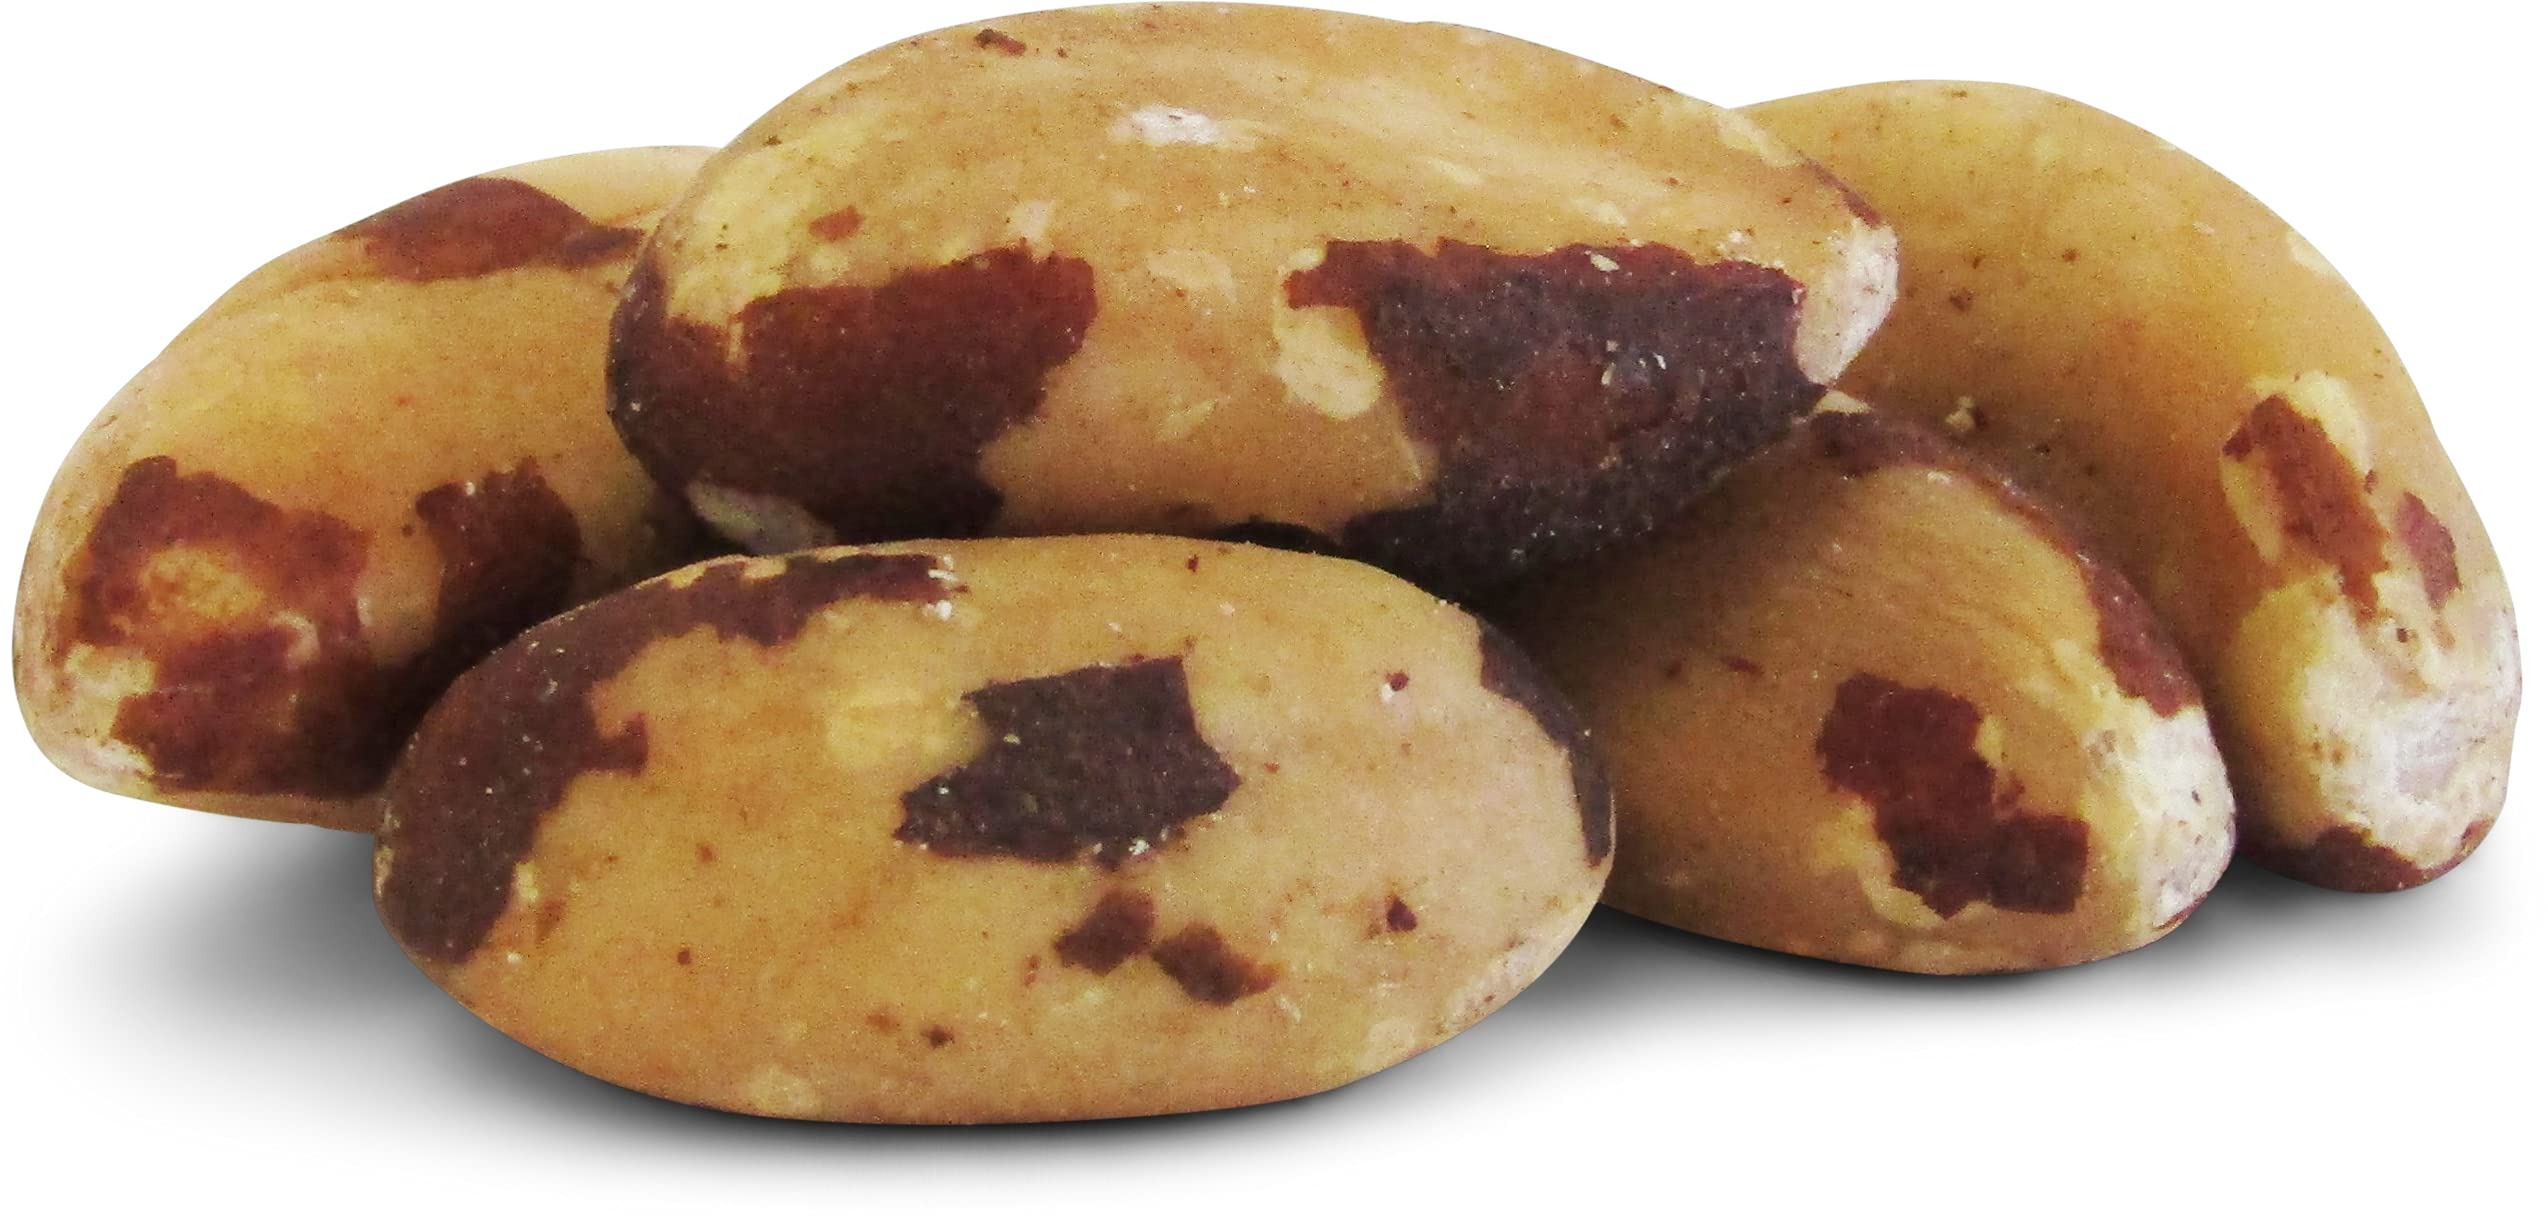
Item Name: Gourmet Toasted Brazil Nuts by Its Delish, 12 Oz Bulk Bag – Oven Fresh Dry Roasted Whole Shelled Brazil Nuts Unsalted - Keto, Vegan, Kosher
Bullet Point 1: 🥜 HIGHEST QUALITY GOURMET NO SHELL DELICIOUS READY-TO-EAT BRAZIL NUTS – Discover the all-natural selection of freshly picked & deliciously crunchy Raw Brazil Nuts by Its Delish. Raw & Fresh you have always at your disposal a nutrient-dense, all-natural and healthy snack to keep your cravings at bay! Our Nuts are exactly what you’re looking for. They are of the yummiest flavor and will drive you nuts with their crunchiness and freshness.
Bullet Point 2: 🥜 VALUE SIZE BY IT'S DELISH BRAND – Our Brazil Nuts packed in 12 Oz bulk bag and ship to you freshly picked, whole and unshelled nuts. Our bag are air-vacuumed to preserve the nuts’ crispy freshness !
Bullet Point 3: 🥜 FRESH, TASTY AND HEALTHY. GREAT SOURCE OF FIBER, VITAMINS AND MINERALS – Raw Brazil Nuts are one of the most recommended sugar-free snacking alternatives, recommended by athletes & fitness professional with good reason! Healthy, Quick & Convenient Snacking Rich Source of Nutrients. Brazil Nuts is a healthful source of protein and other nutrients. - Nuts were hand-selected for quality and freshness making it the perfect gift/snack for every occasion.
Bullet Point 4: 🥜 DELICIOUS NUTS FOR ANY USE, FOR BAKING, SNACKING OR WHATEVER THE OCCASION WITH NO PRESERVATIVES – Enjoy complete peace of mind for you & your family as our Raw Brazil Nuts are free of Preservatives, Additives, and include no sugar or salt. This makes them a perfect addition to any dietary regimen as well as ideal for both adults and kids!
Bullet Point 5: 🥜 CERTIFIED KOSHER OU PACKAGED IN THE USA ALL NATURAL – We cherish your involvement in our brand more than everything else. It is Certified that Its Delish, Dairy-Free, Packaged in the USA non-GMO. No additives or preservatives. If you need our help or need to ask something, reach out to us. Our help group will be glad to support you and guarantee that you are 100%. Stock up for snacking.
Product Description: <p><b> Toasted Unsalted Brazil Nuts by Its Delish, 12 Oz Bulk Bag </b></p> <p> If you’re looking for the most delicious nuts in the market, look no more. Our Nuts are exactly what you’re looking for. They are of the yummiest flavor and will drive you nuts with their crunchiness and freshness. We restock very frequently so you can always have it as fresh as Brazil Nuts can get. We can preserve the crispy freshness until they reach you. Stock up for snacking! </p> <p>Raw Brazil Nuts are a favorite snack choice among professional athletes as they’re loaded with Dietary Fiber, Protein, Vitamin D, Calcium, Iron and Potassium, making them a definitive winner in the snacking department! Raw Brazil Nuts not only preserves their unique crunchiness but also enables you to enjoy your snack wherever you are. Indulge at work, before your workout, at college, when travelling or pack your children something wholesome for school when their cravings hit! Incorporate a nourishing, nutrient-dense snack in your diet & replace unwholesome, sugary snacks. </p> <p><b>About It's Delish!</b></p><p>It's Delish was established in 1992 and is located in North Hollywood, California. It's Delish is a food manufacturer and distributor who produces over 500 gourmet food products including licorice, sour belts, taffies, caramels, Jordan almonds, chocolates, nuts, fruits, trail mixes, spices, and the spice blends. It's Delish also produces organics and all-natural products. We give you the opportunity to order from the factory direct!</p><p>It's Delish! prides itself on the four pillars that are at the foundation of everything we do.</p><p> -Innovation -Quality -Value -Service</p>
Value: 16.0
Unit: Ounce

Price: 19.99